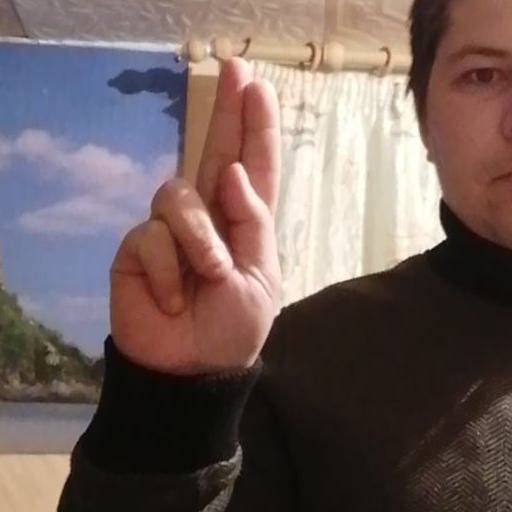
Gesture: two_up